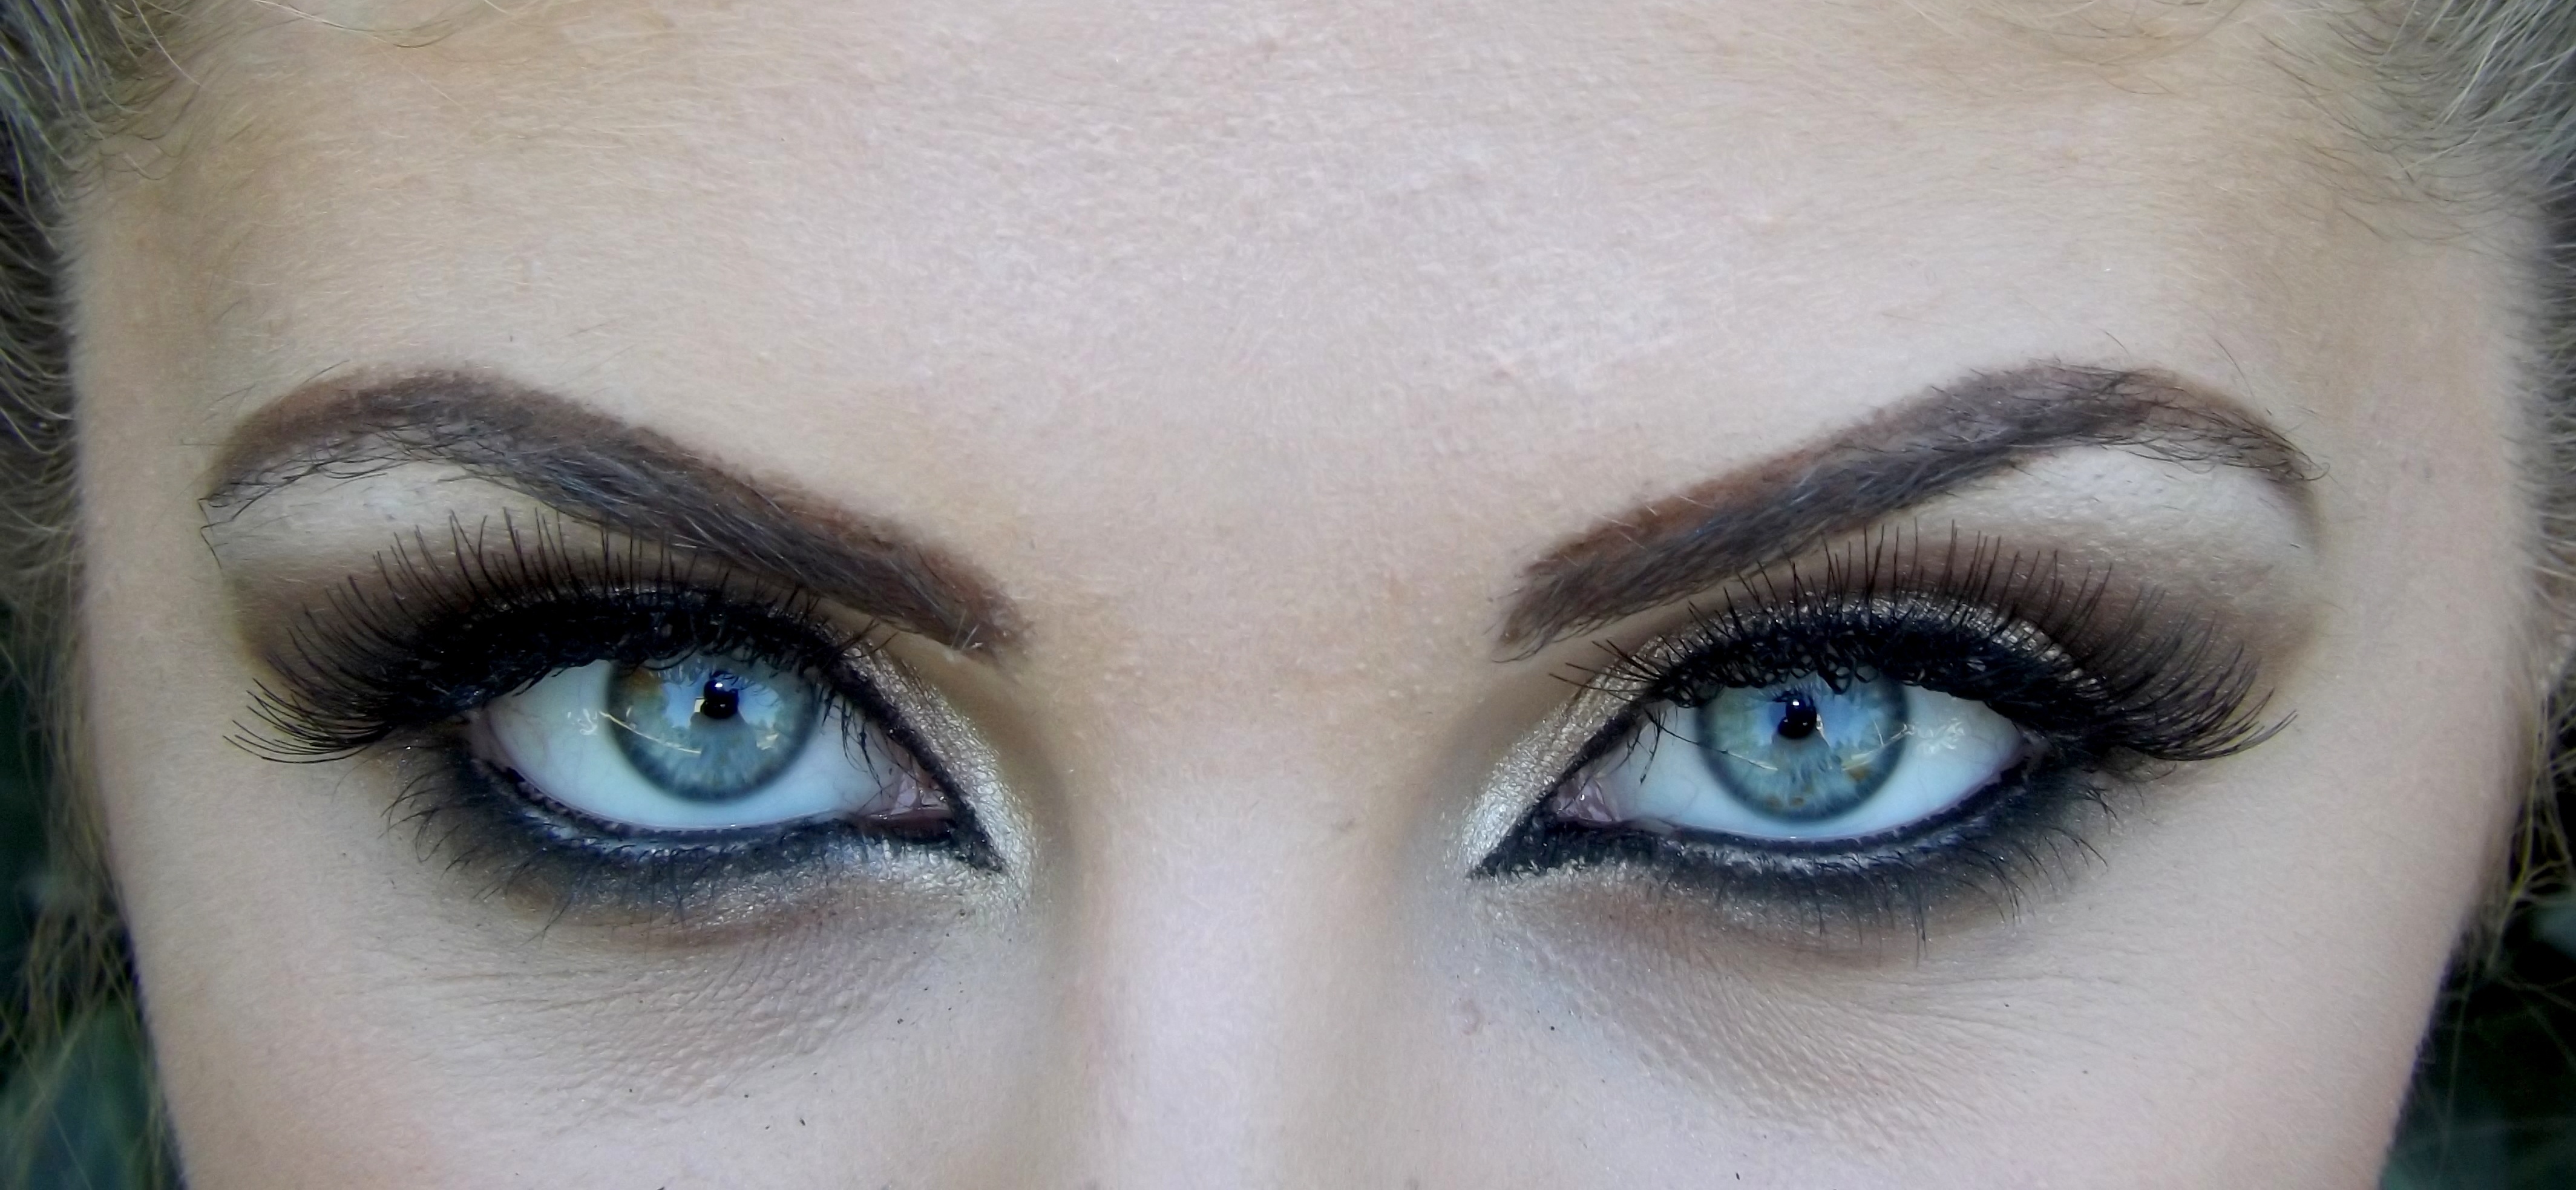
blue, makeup, eyebrow, eyelash, close up, human body, face, nose, cheek, eye, head, beauty, organ, seductive, cosmetics, forehead, gene, vision care, eyelash extensions